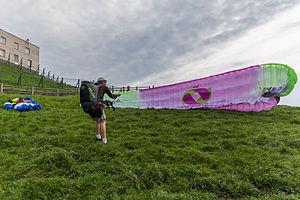
Gonflage de la voile pour le vol sur le puy de Dôme, France.
S'il y a un vent régulier, ni trop fort ni trop faible, on peut pratiquer le gonflage d'un parapente, en faisant du « travail au sol ». Cet exercice, qui est toujours le premier contact d'un débutant avec son aile, consiste à faire voler sa voile en gardant les pieds au sol. C'est un très bon exercice pour apprendre à mieux « sentir » sa voile lors d'un gonflage dos à la voile, et pour apprendre à mieux contrôler sa voile lors de gonflages face à la voile : même les parapentistes les plus expérimentés ont toujours quelque chose à apprendre de cet exercice.